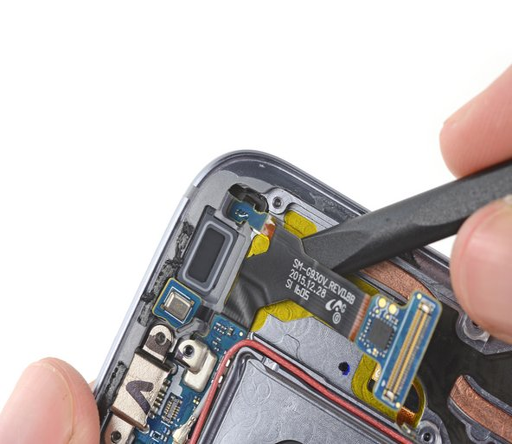
just like its predecessor , the cables for soft buttons are wrapped around the display - backing frame .